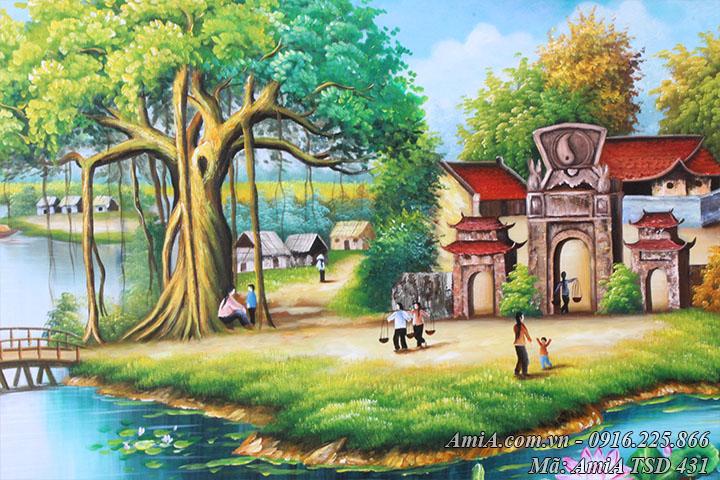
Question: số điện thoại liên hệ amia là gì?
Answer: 0916225866